Melaleuca megalongensis

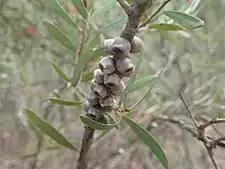
"Melaleuca megalongensis" fruit

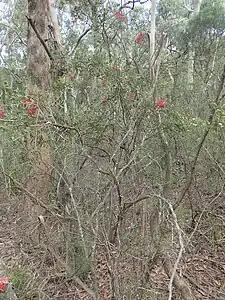
"Melaleuca megalongensis" growth habit

"Melaleuca megalongensis" is a shrub growing to tall with soft, flaking or peeling bark. Its leaves are arranged alternately and are long, wide, flat, narrow elliptic to narrow egg-shaped with the narrow end towards the base. There is a mid-vein and 15 to 24 lateral veins. The leaves usually have some thickening at the mid-vein and margins.